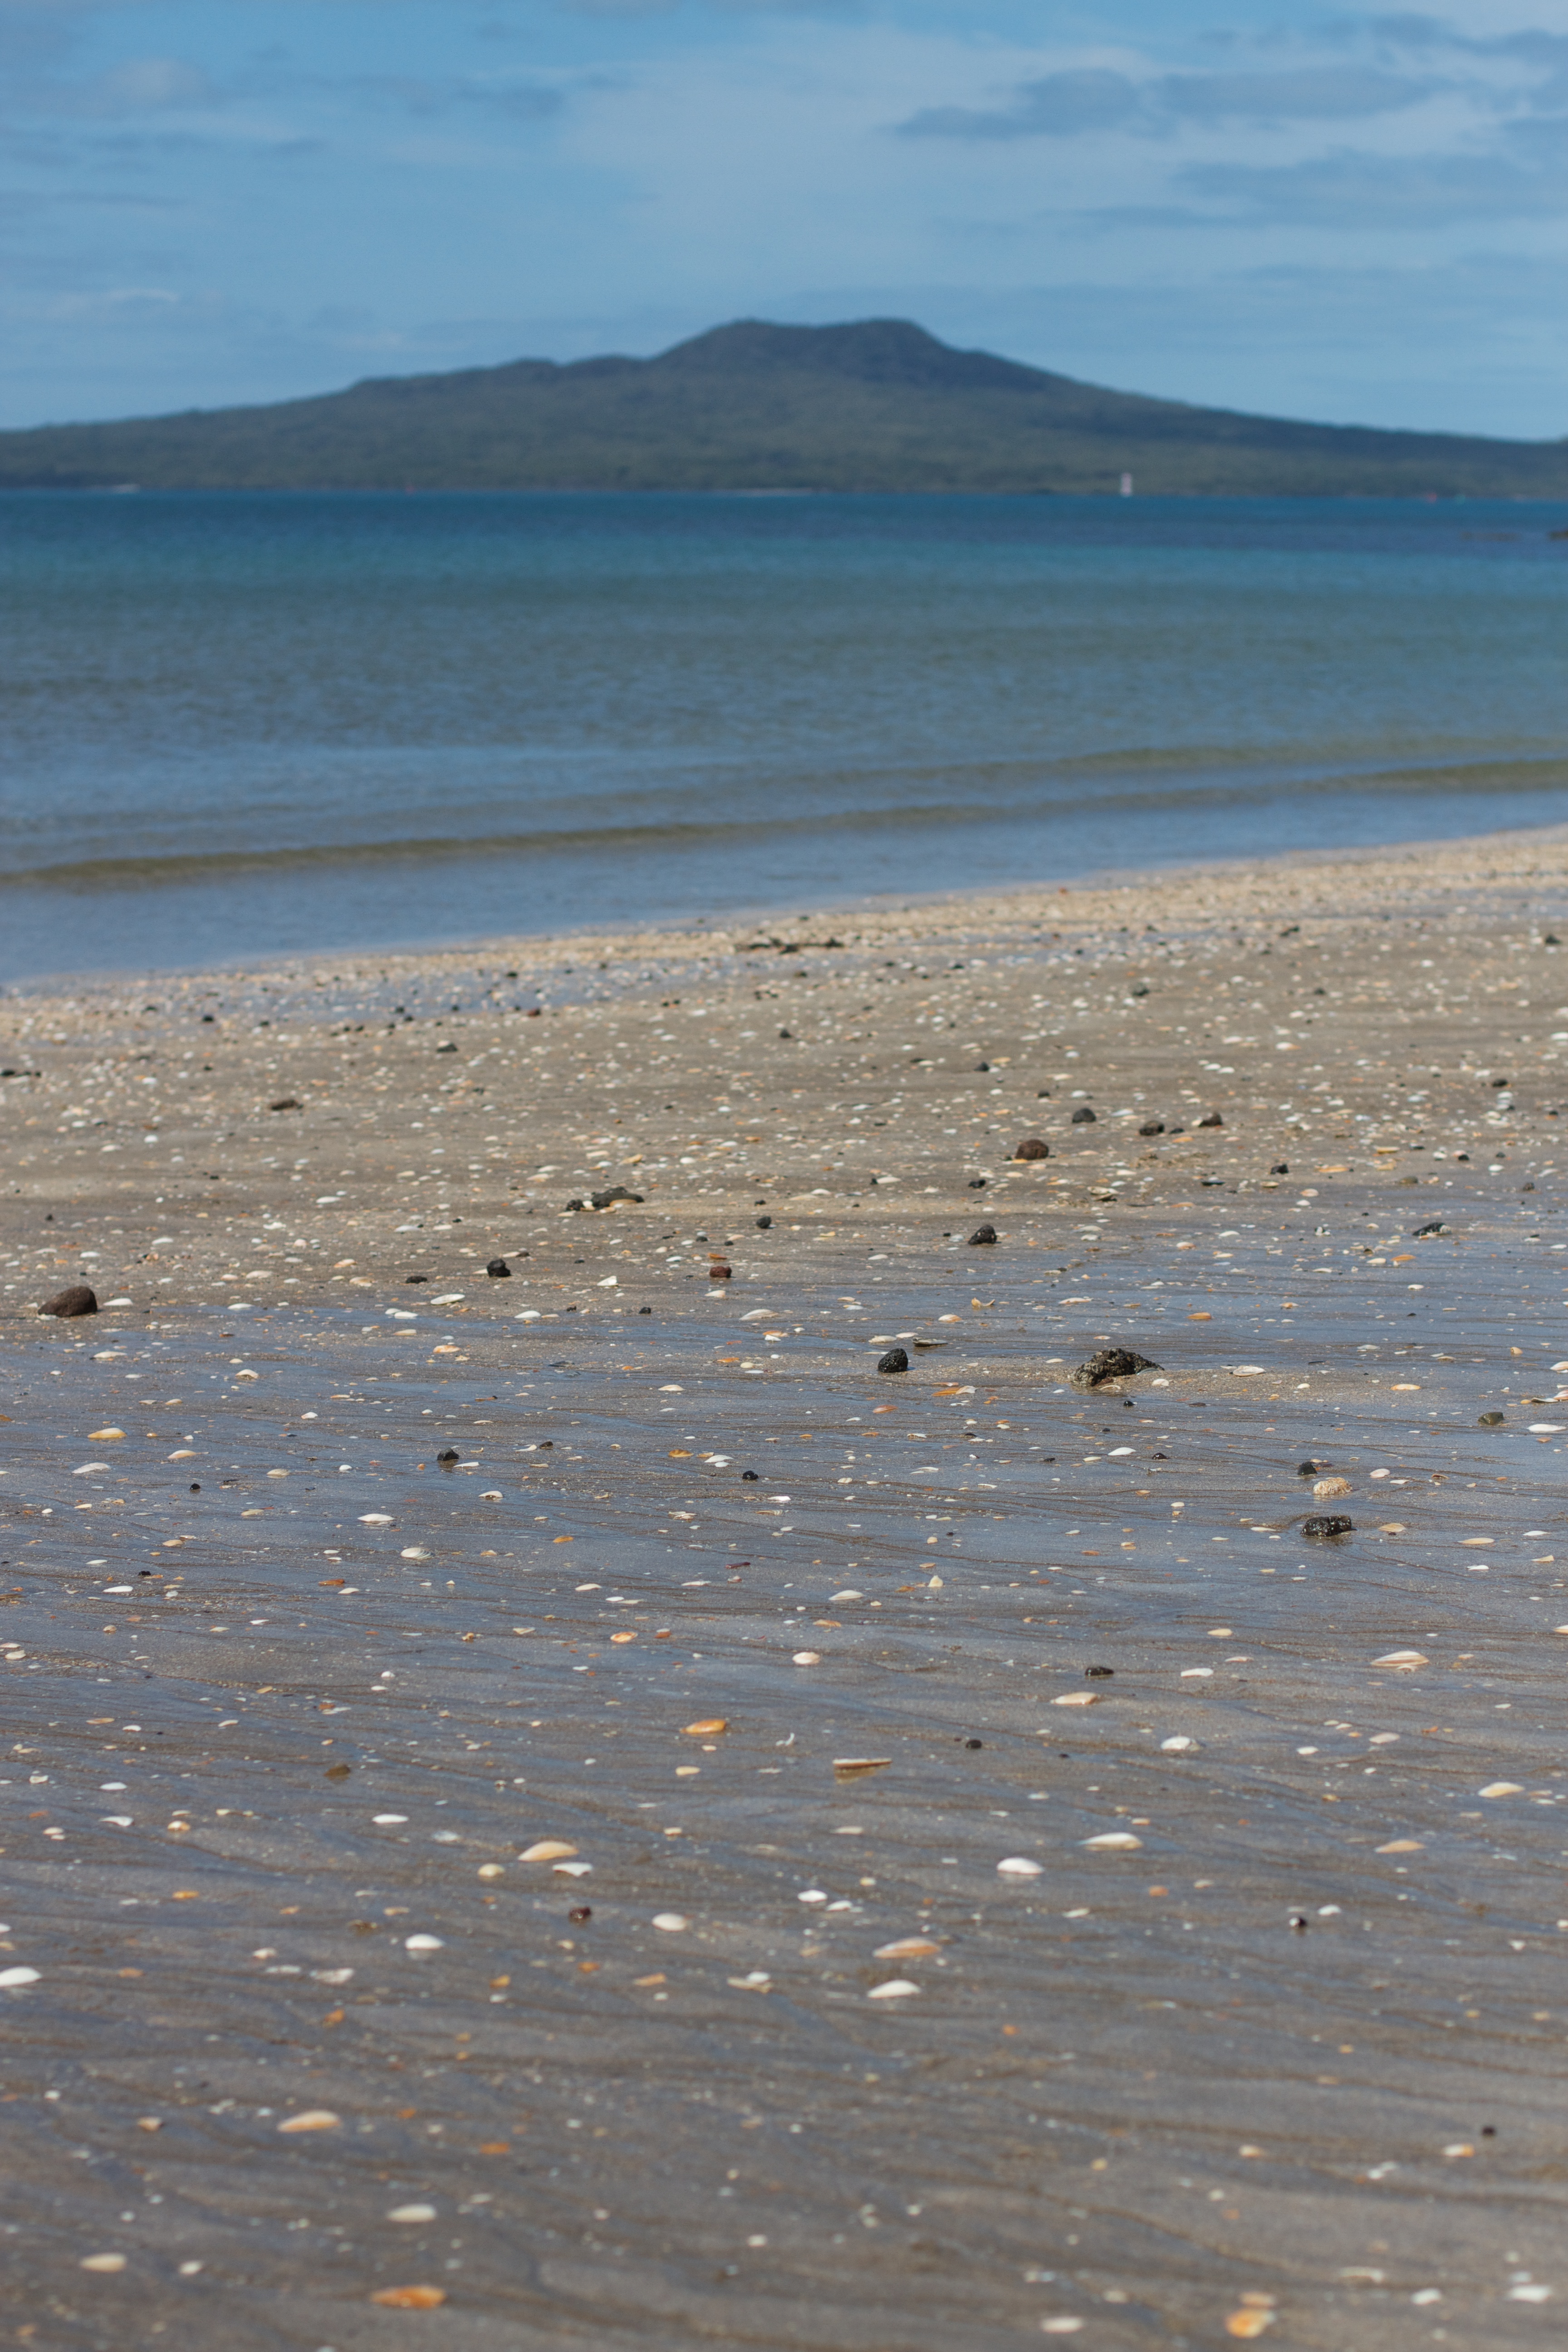
beach, sea, coast, water, sand, ocean, horizon, shore, wave, reflection, bay, material, body of water, habitat, mudflat, wind wave